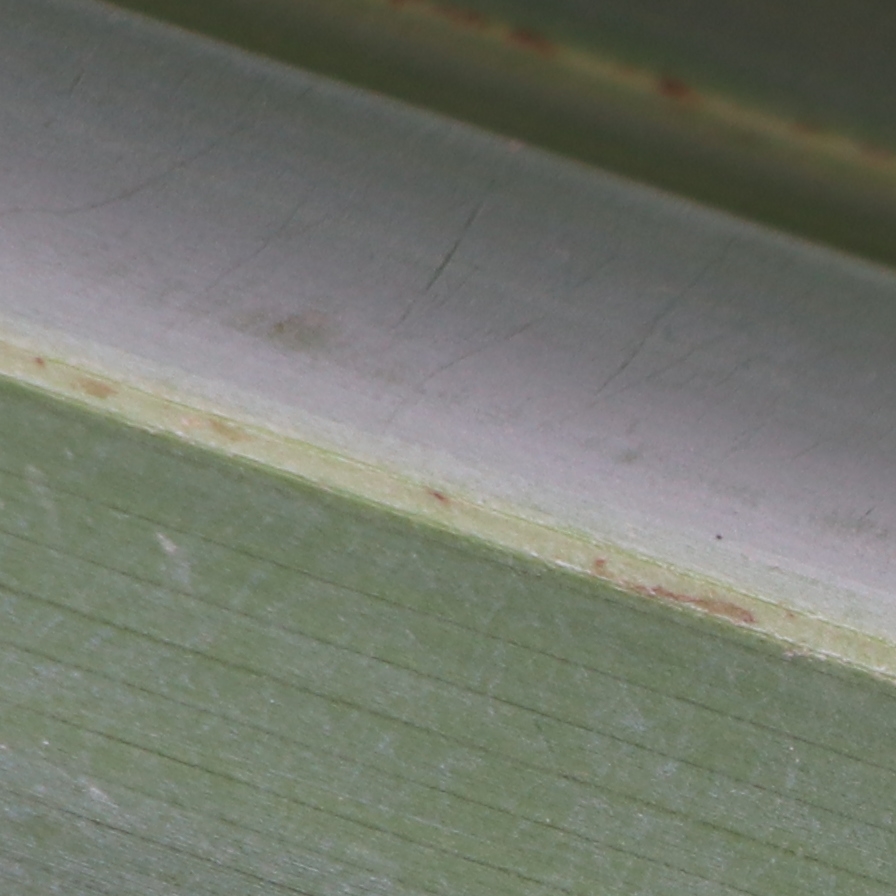
Label: Healthy